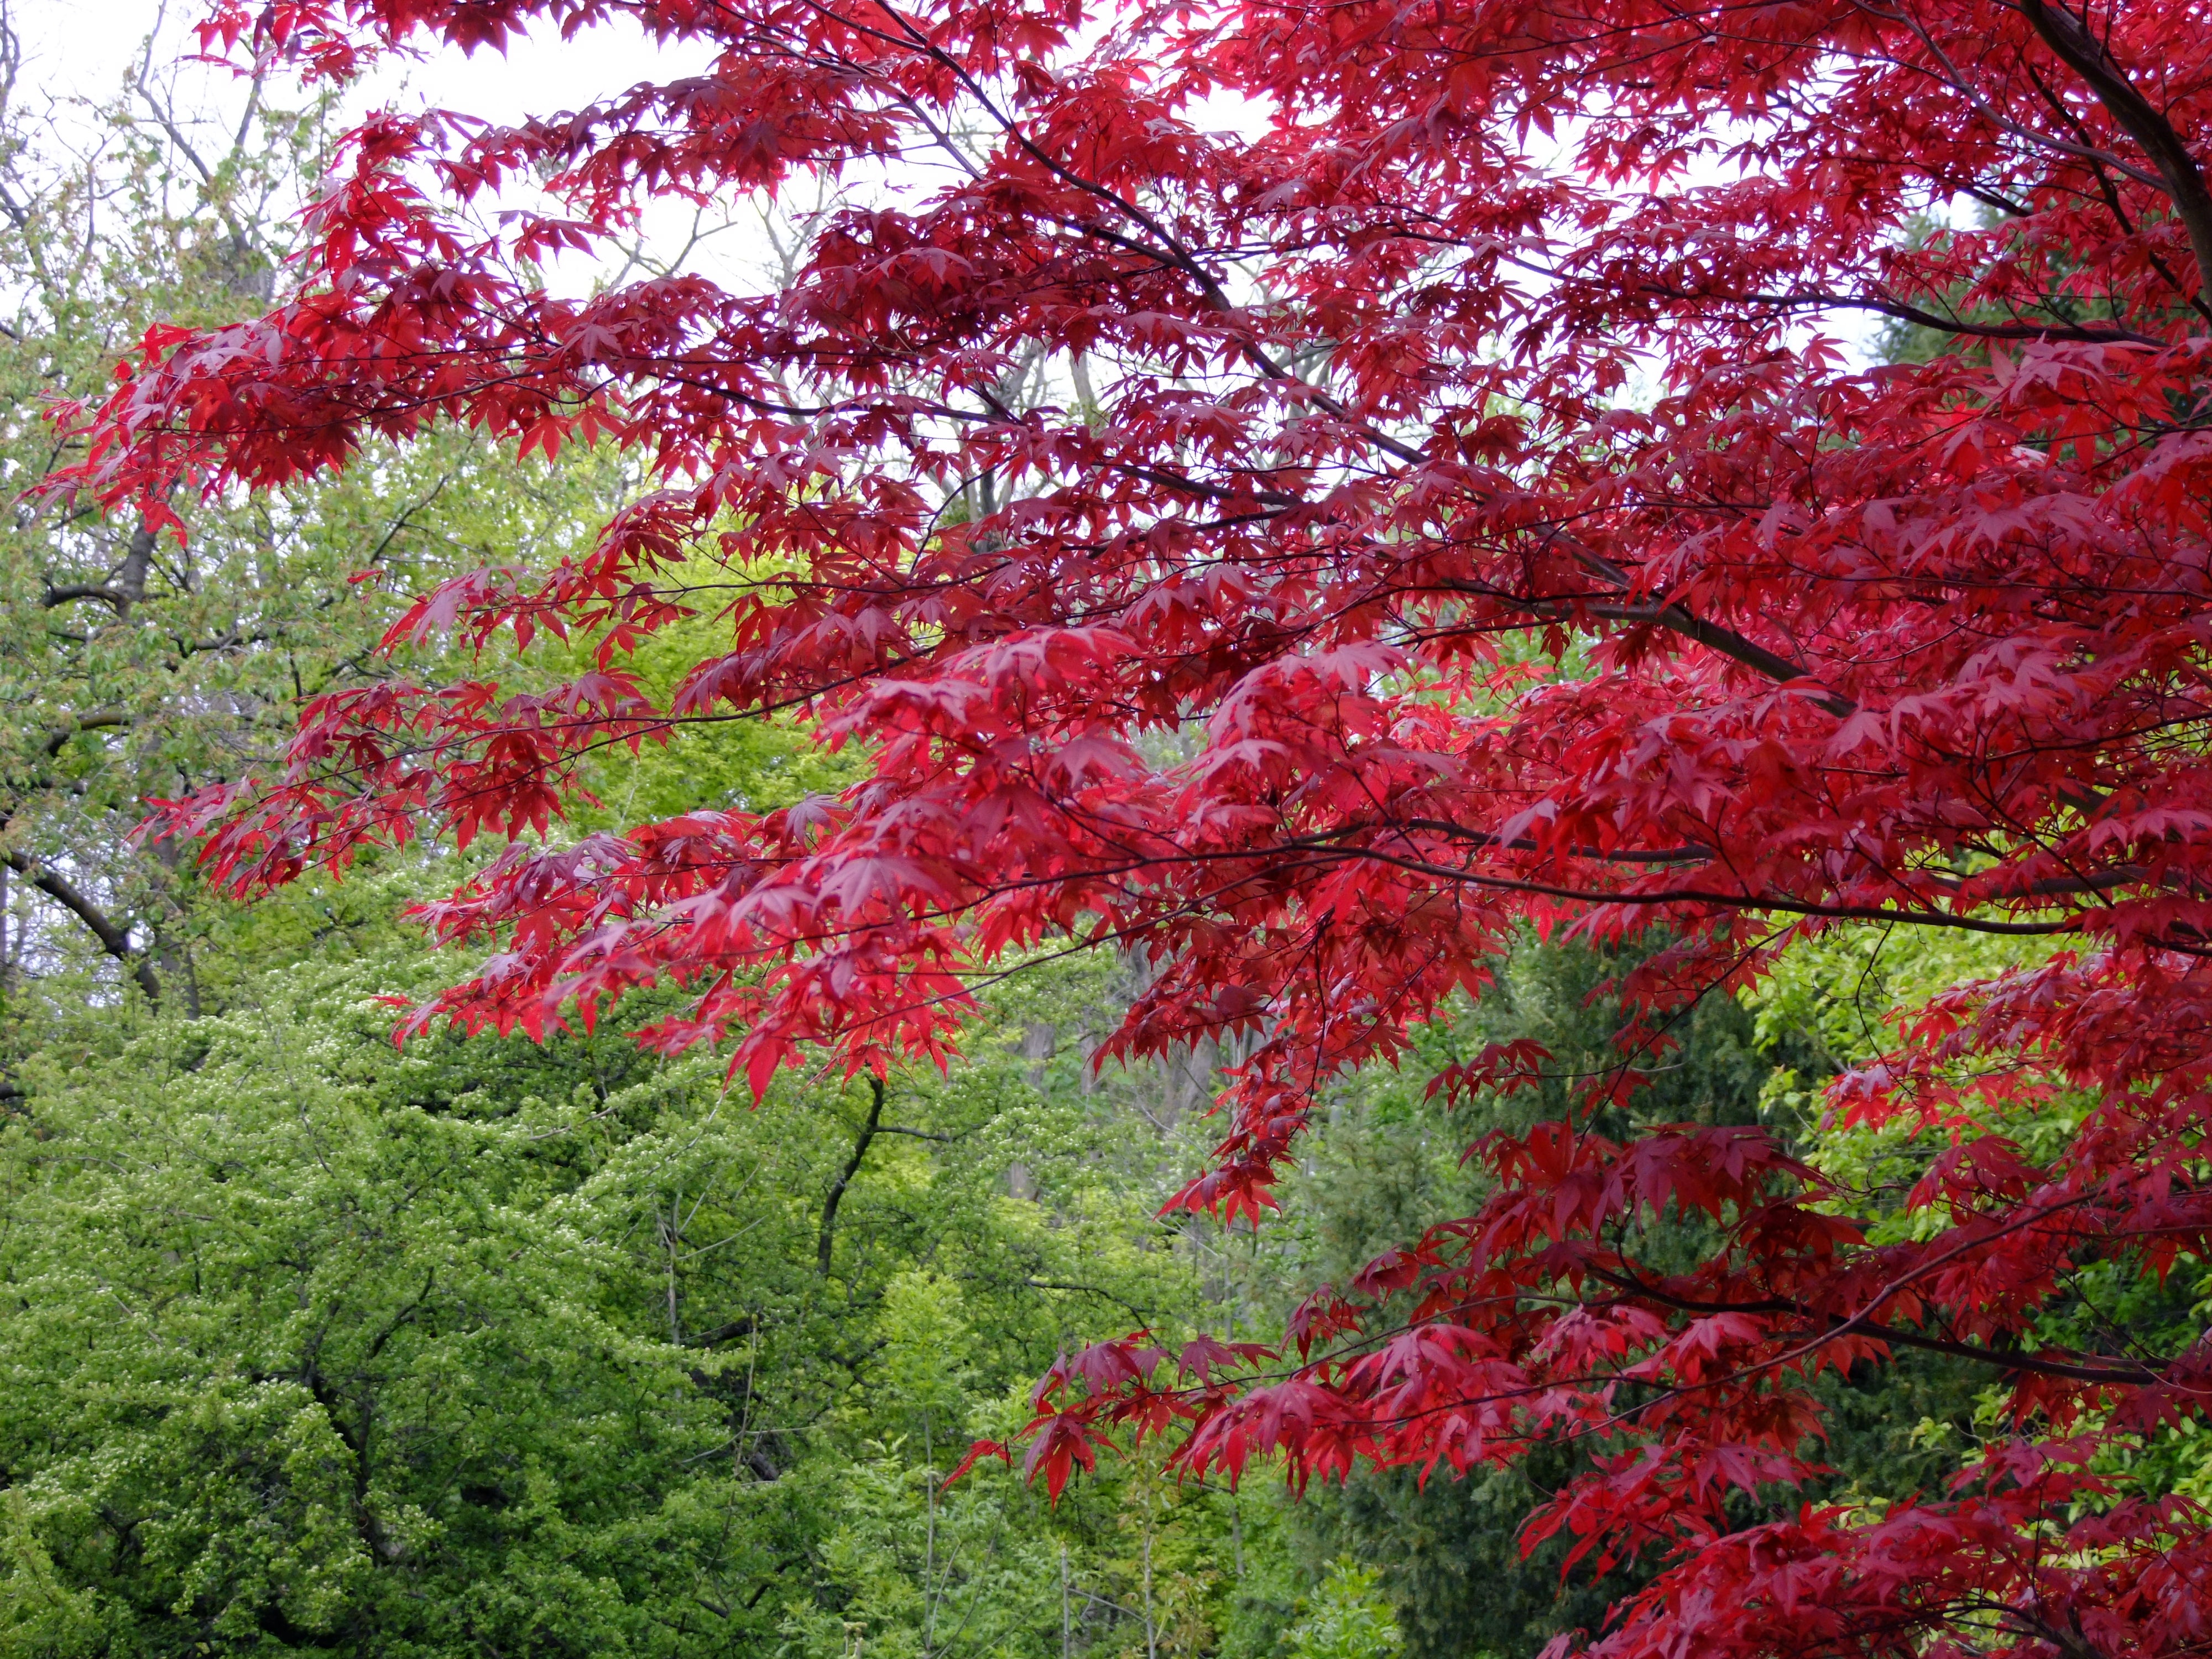
tree, nature, branch, blossom, plant, leaf, flower, red, color, autumn, botany, season, maple, maple tree, leaves, japanese, shrub, deciduous, japanese maple, maple leaves, acer, dye, flowering plant, anthocyanin, woody plant, land plant